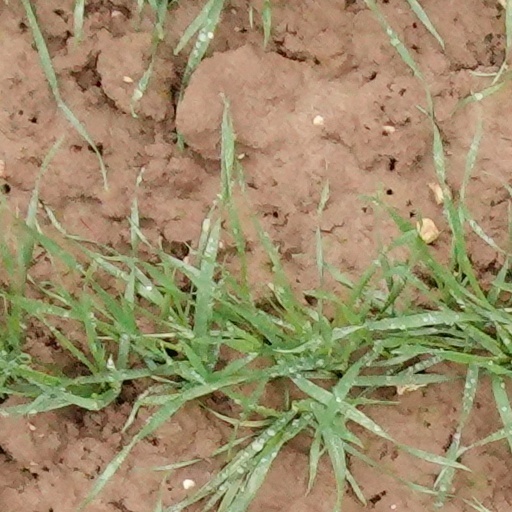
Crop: wheat